Pact ink

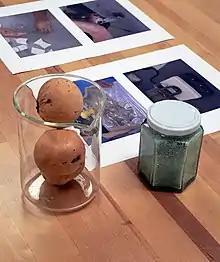
Oak galls and ferrous sulfate

Arthur Edward Waite's "Book of Black Magic" gives a similar recipe, but saying to include "either" rock alum or gum arabic, and including directions.